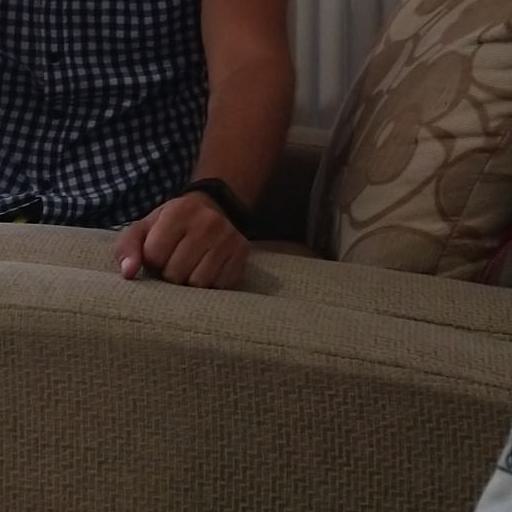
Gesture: no_gesture